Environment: real
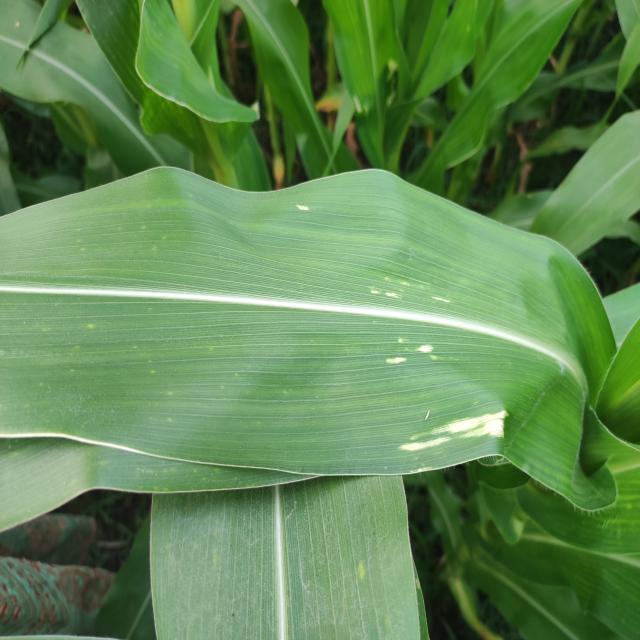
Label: northern_corn_leaf_blight